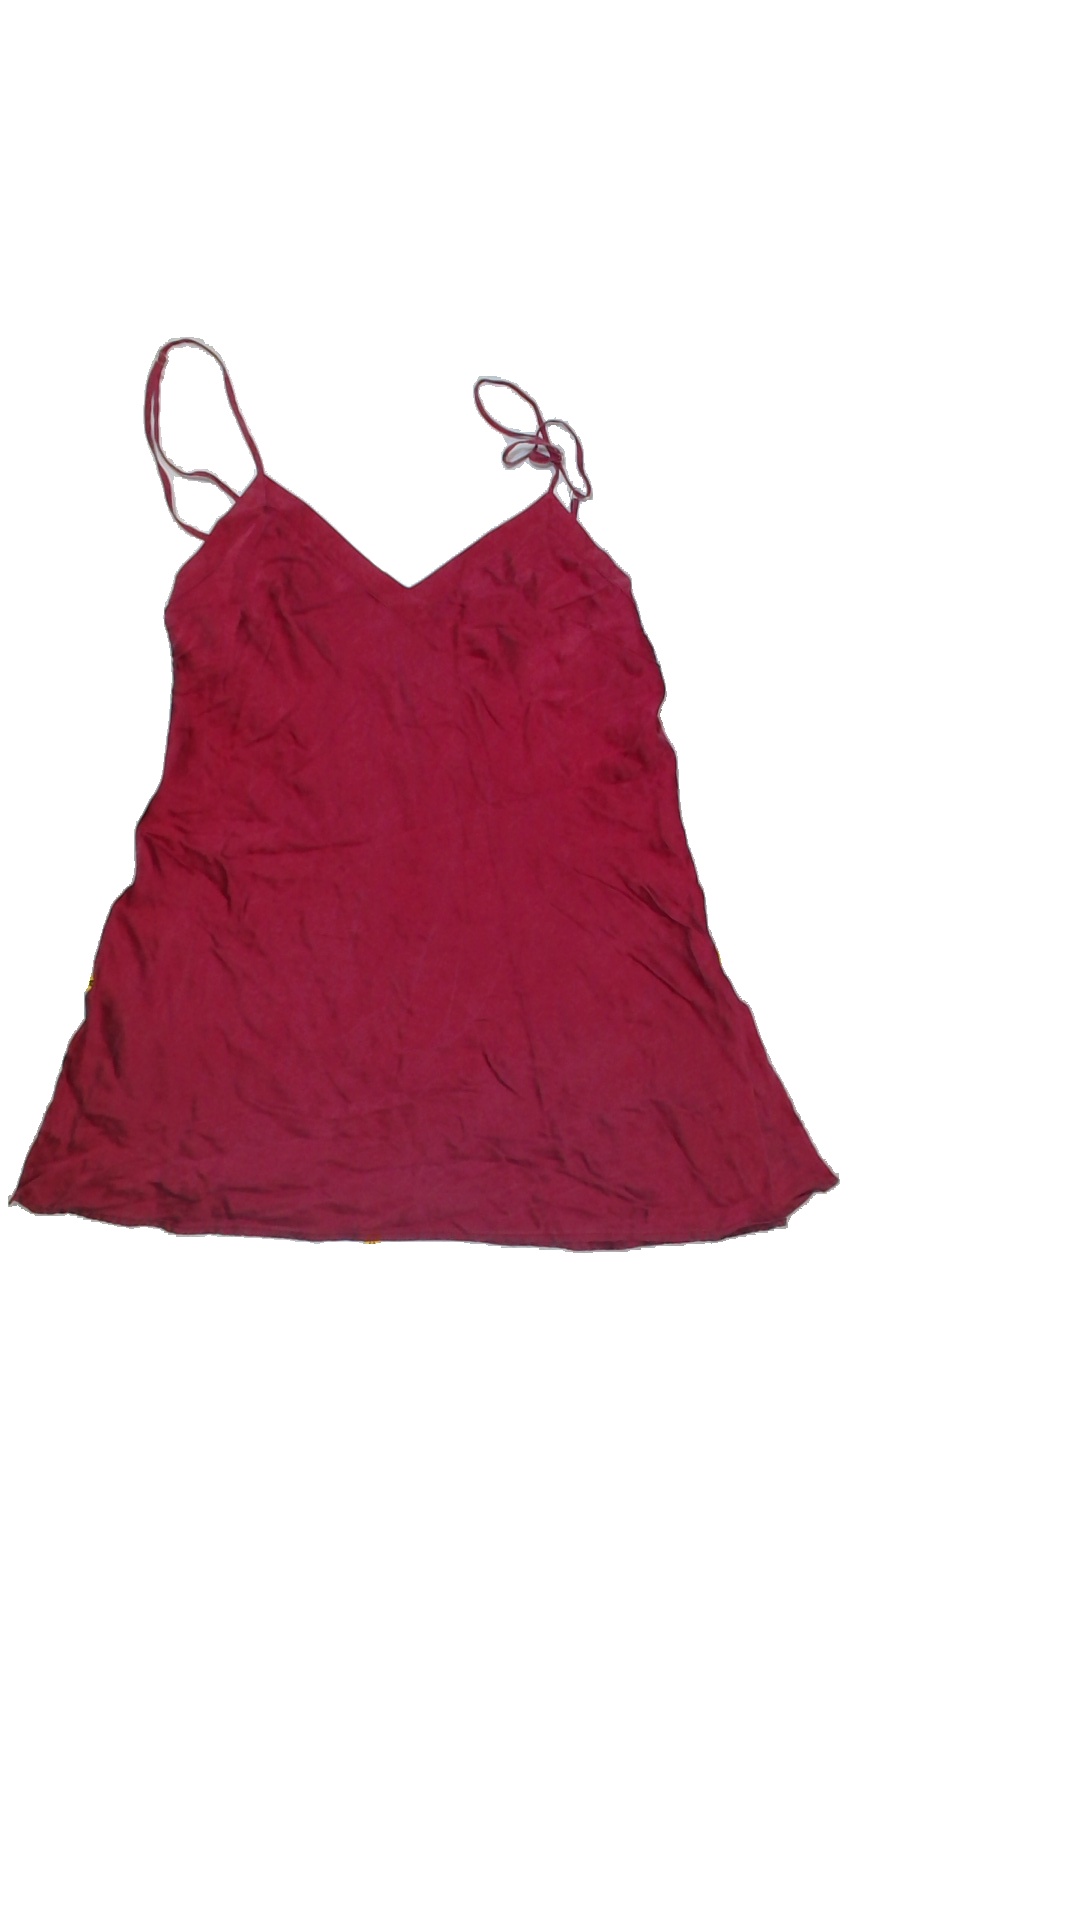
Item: Top (Ladies)
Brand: Not Applicable
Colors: Red
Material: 100%silk
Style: No trend
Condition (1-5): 2
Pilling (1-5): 4
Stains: No
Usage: Export
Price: <50